Luís de Camões

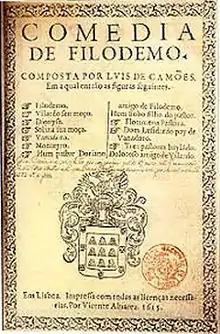
Cover of the 1615 edition of "Filodemo"

Camões' lyric work, dispersed in manuscripts, was collected and published posthumously in 1595 under the title "Rimas" ("Rhymes"). Throughout the 17th century, the growing prestige of his epic contributed to raise the appreciation for these other poems even more. The collection includes "redondilhas", odes, glosses, cantigas, twists or variations, "sextilhas", sonnets, elegies, eclogues and other small stanzas. His lyrical poetry comes from several different sources: the sonnets generally follow the Italian style derived from Petrarch, the songs took the model of Petrarch and Pietro Bembo. In the odes, the influence of the troubadour poetry of chivalry and classical poetry is verified, but with a more refined style; in the "sextilhas" the Provençal influence is clear; in the redondilhas it expanded the form, deepened the lyricism and introduced a theme, worked on antitheses and paradoxes, unknown in the old tradition of Cantigas de amigo, and the elegies are quite classicist. Its resorts follow an epistolary style, with moralizing themes. Eclogues are perfect pieces of the pastoral genre, derived from Virgil and the Italians. The influence of Spanish poetry by Garcilaso de la Vega, Jorge de Montemor, Juan Boscán, Gregorio Silvestre and several other names was also detected in many points of his lyric, as his commentator Faria e Sousa pointed out.